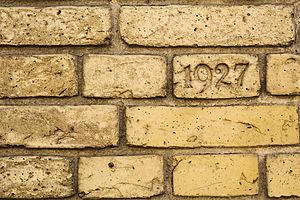
Forbandt
Blokforbandt. Mursten med 1927 trykt i stenen, fra facaden af Aarhus Hovedbanegård, der opførtes i 1927.
Mursten med 1927 trykt i stenen, fra facaden af Aarhus Hovedbanegård der opførtes i 1927
Forbandt af betegner den indbyrdes fordeling af byggesten, som udgør en murkonstruktion. Forbandt er måden hvorpå mursten eller tilhugne kvadersten med regelmæssige former lægges med forskellige overlapninger, der giver konstruktiv sammenhæng og styrke opad mod trykbelastning og i nogen grad på selve murværket.